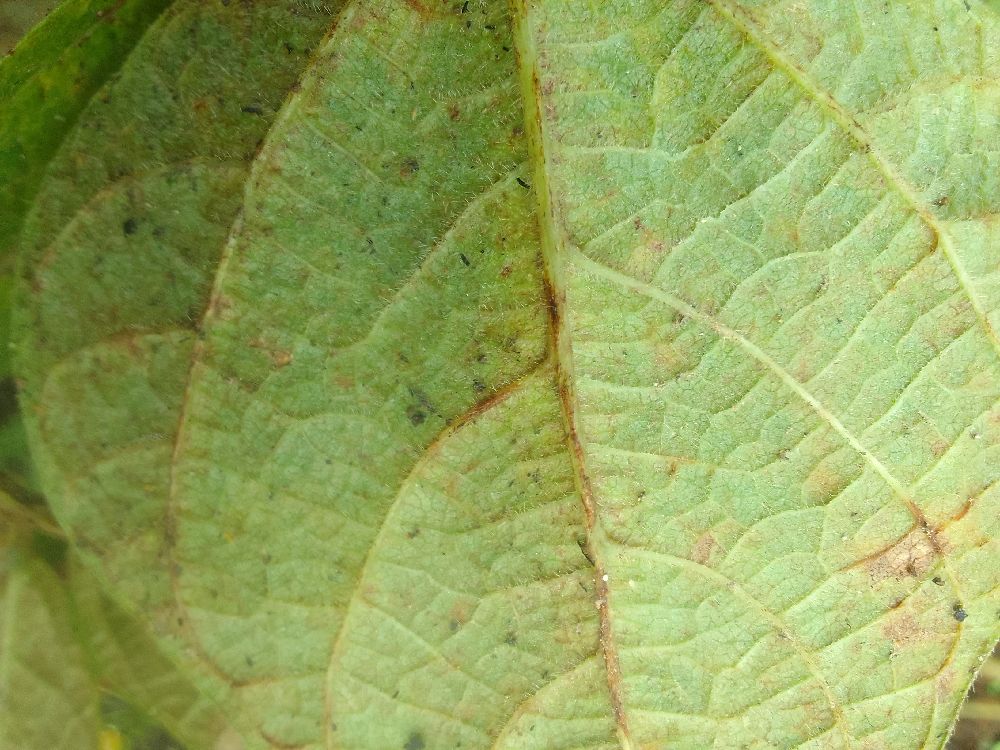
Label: anthracnose